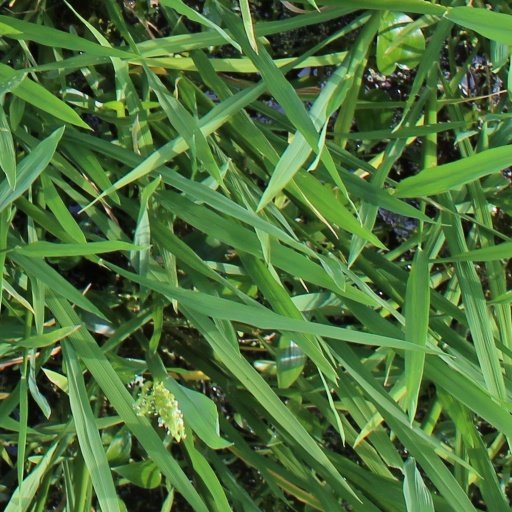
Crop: rice